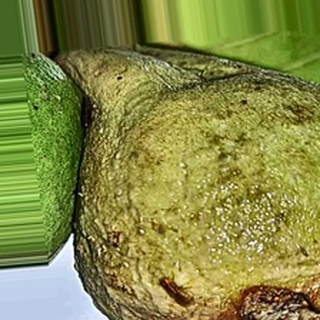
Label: guava_fruit_fly